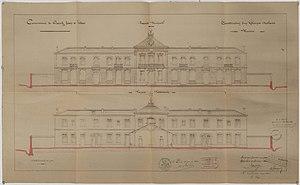
Saint-Jean-de-Védas. - Projet de construction d'un groupe scolaire avec mairie
Saint-Jean-de-Védas est une commune française située dans le département de l'Hérault, en région Occitanie. Limitrophe de Montpellier, la commune fait partie de Montpellier Méditerranée Métropole.